Boustead Heavy Industries Corporation

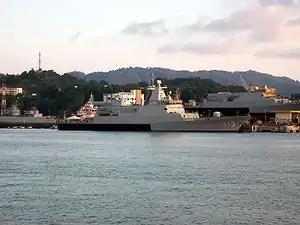
NGPV during her construction in Boustead Naval Shipyard

PSC - Naval Dockyard Sdn Bhd was made the major contractor for the building and delivery of the New Generation Patrol Vessels (NGPV) programme for the Royal Malaysian Navy. An international tender for bids was announced, with Germany, the United States, Australia and United Kingdom amongst others submitting their bids. PSC-ND was set to joint venture with the winner to complete the program.